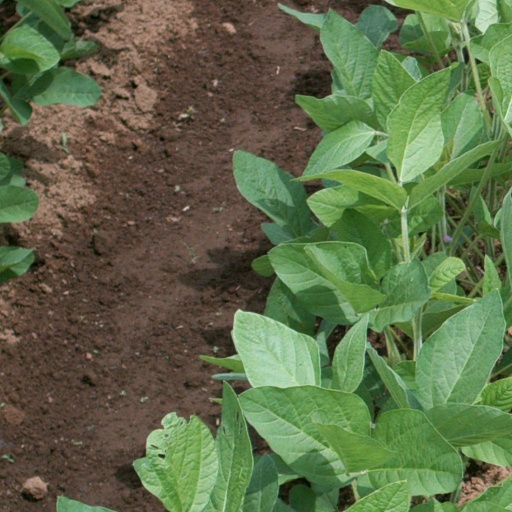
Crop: soybean